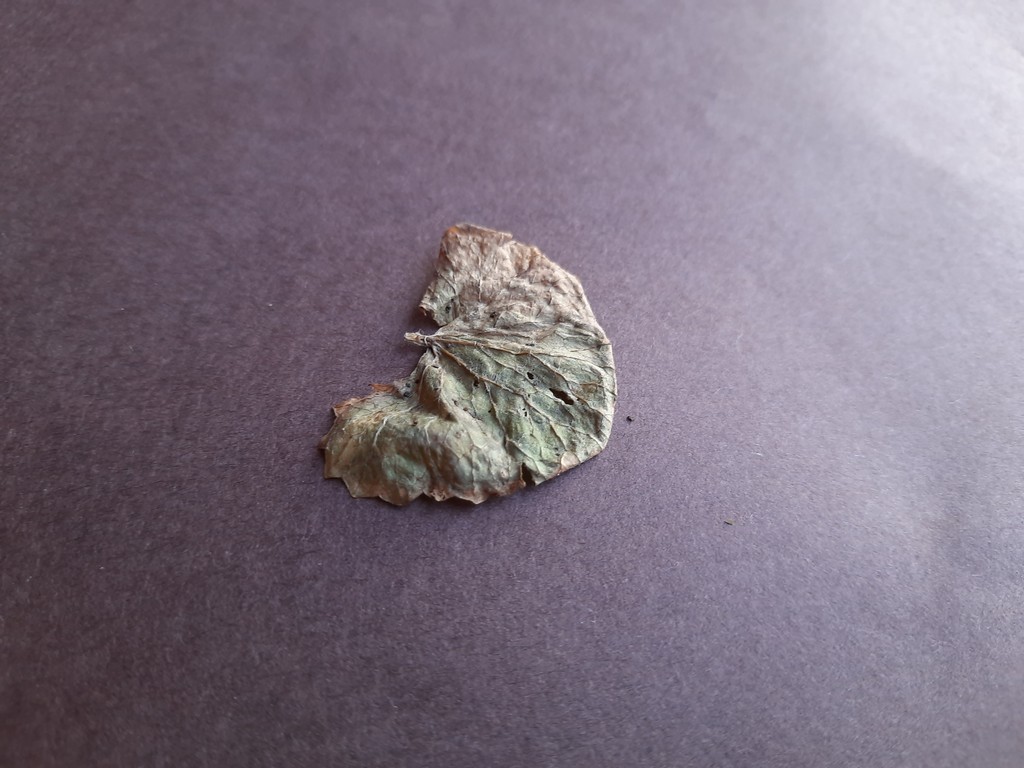
Label: Dried